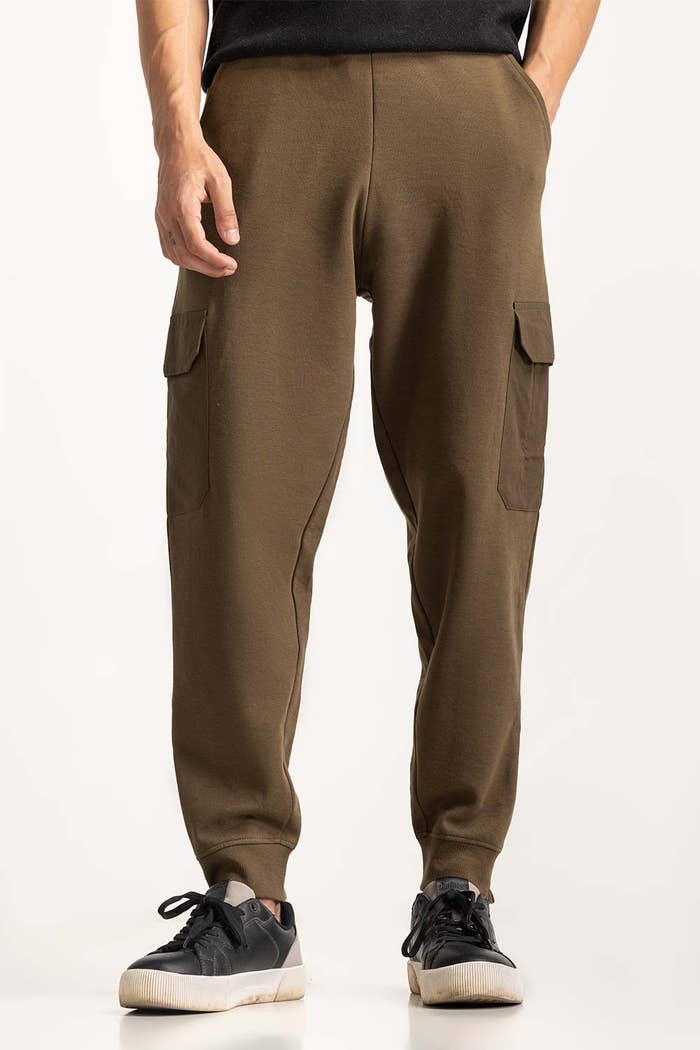
olive cargo joggers pants